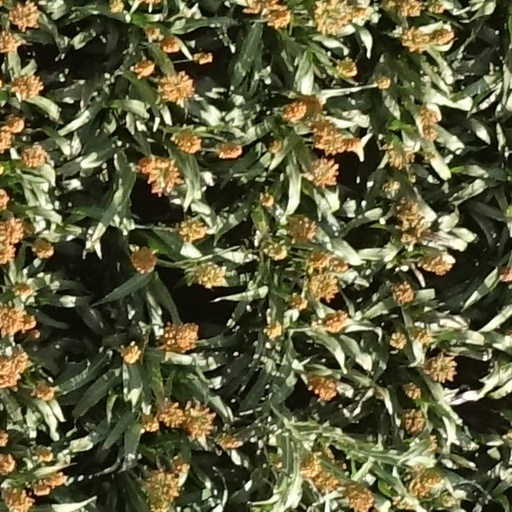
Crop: sorghum